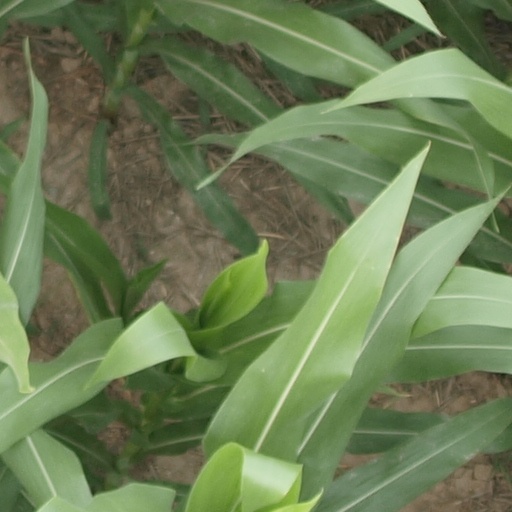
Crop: maize; corn